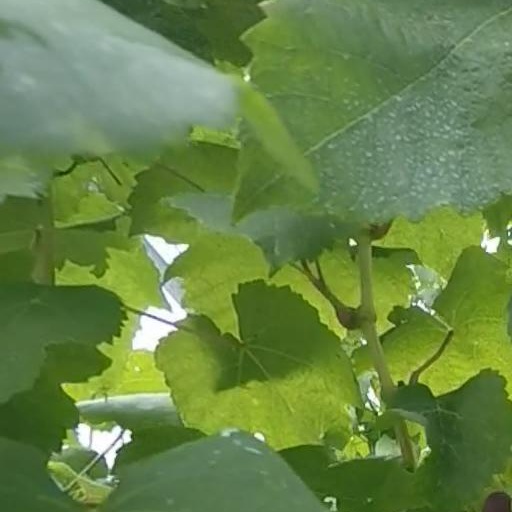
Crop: grape